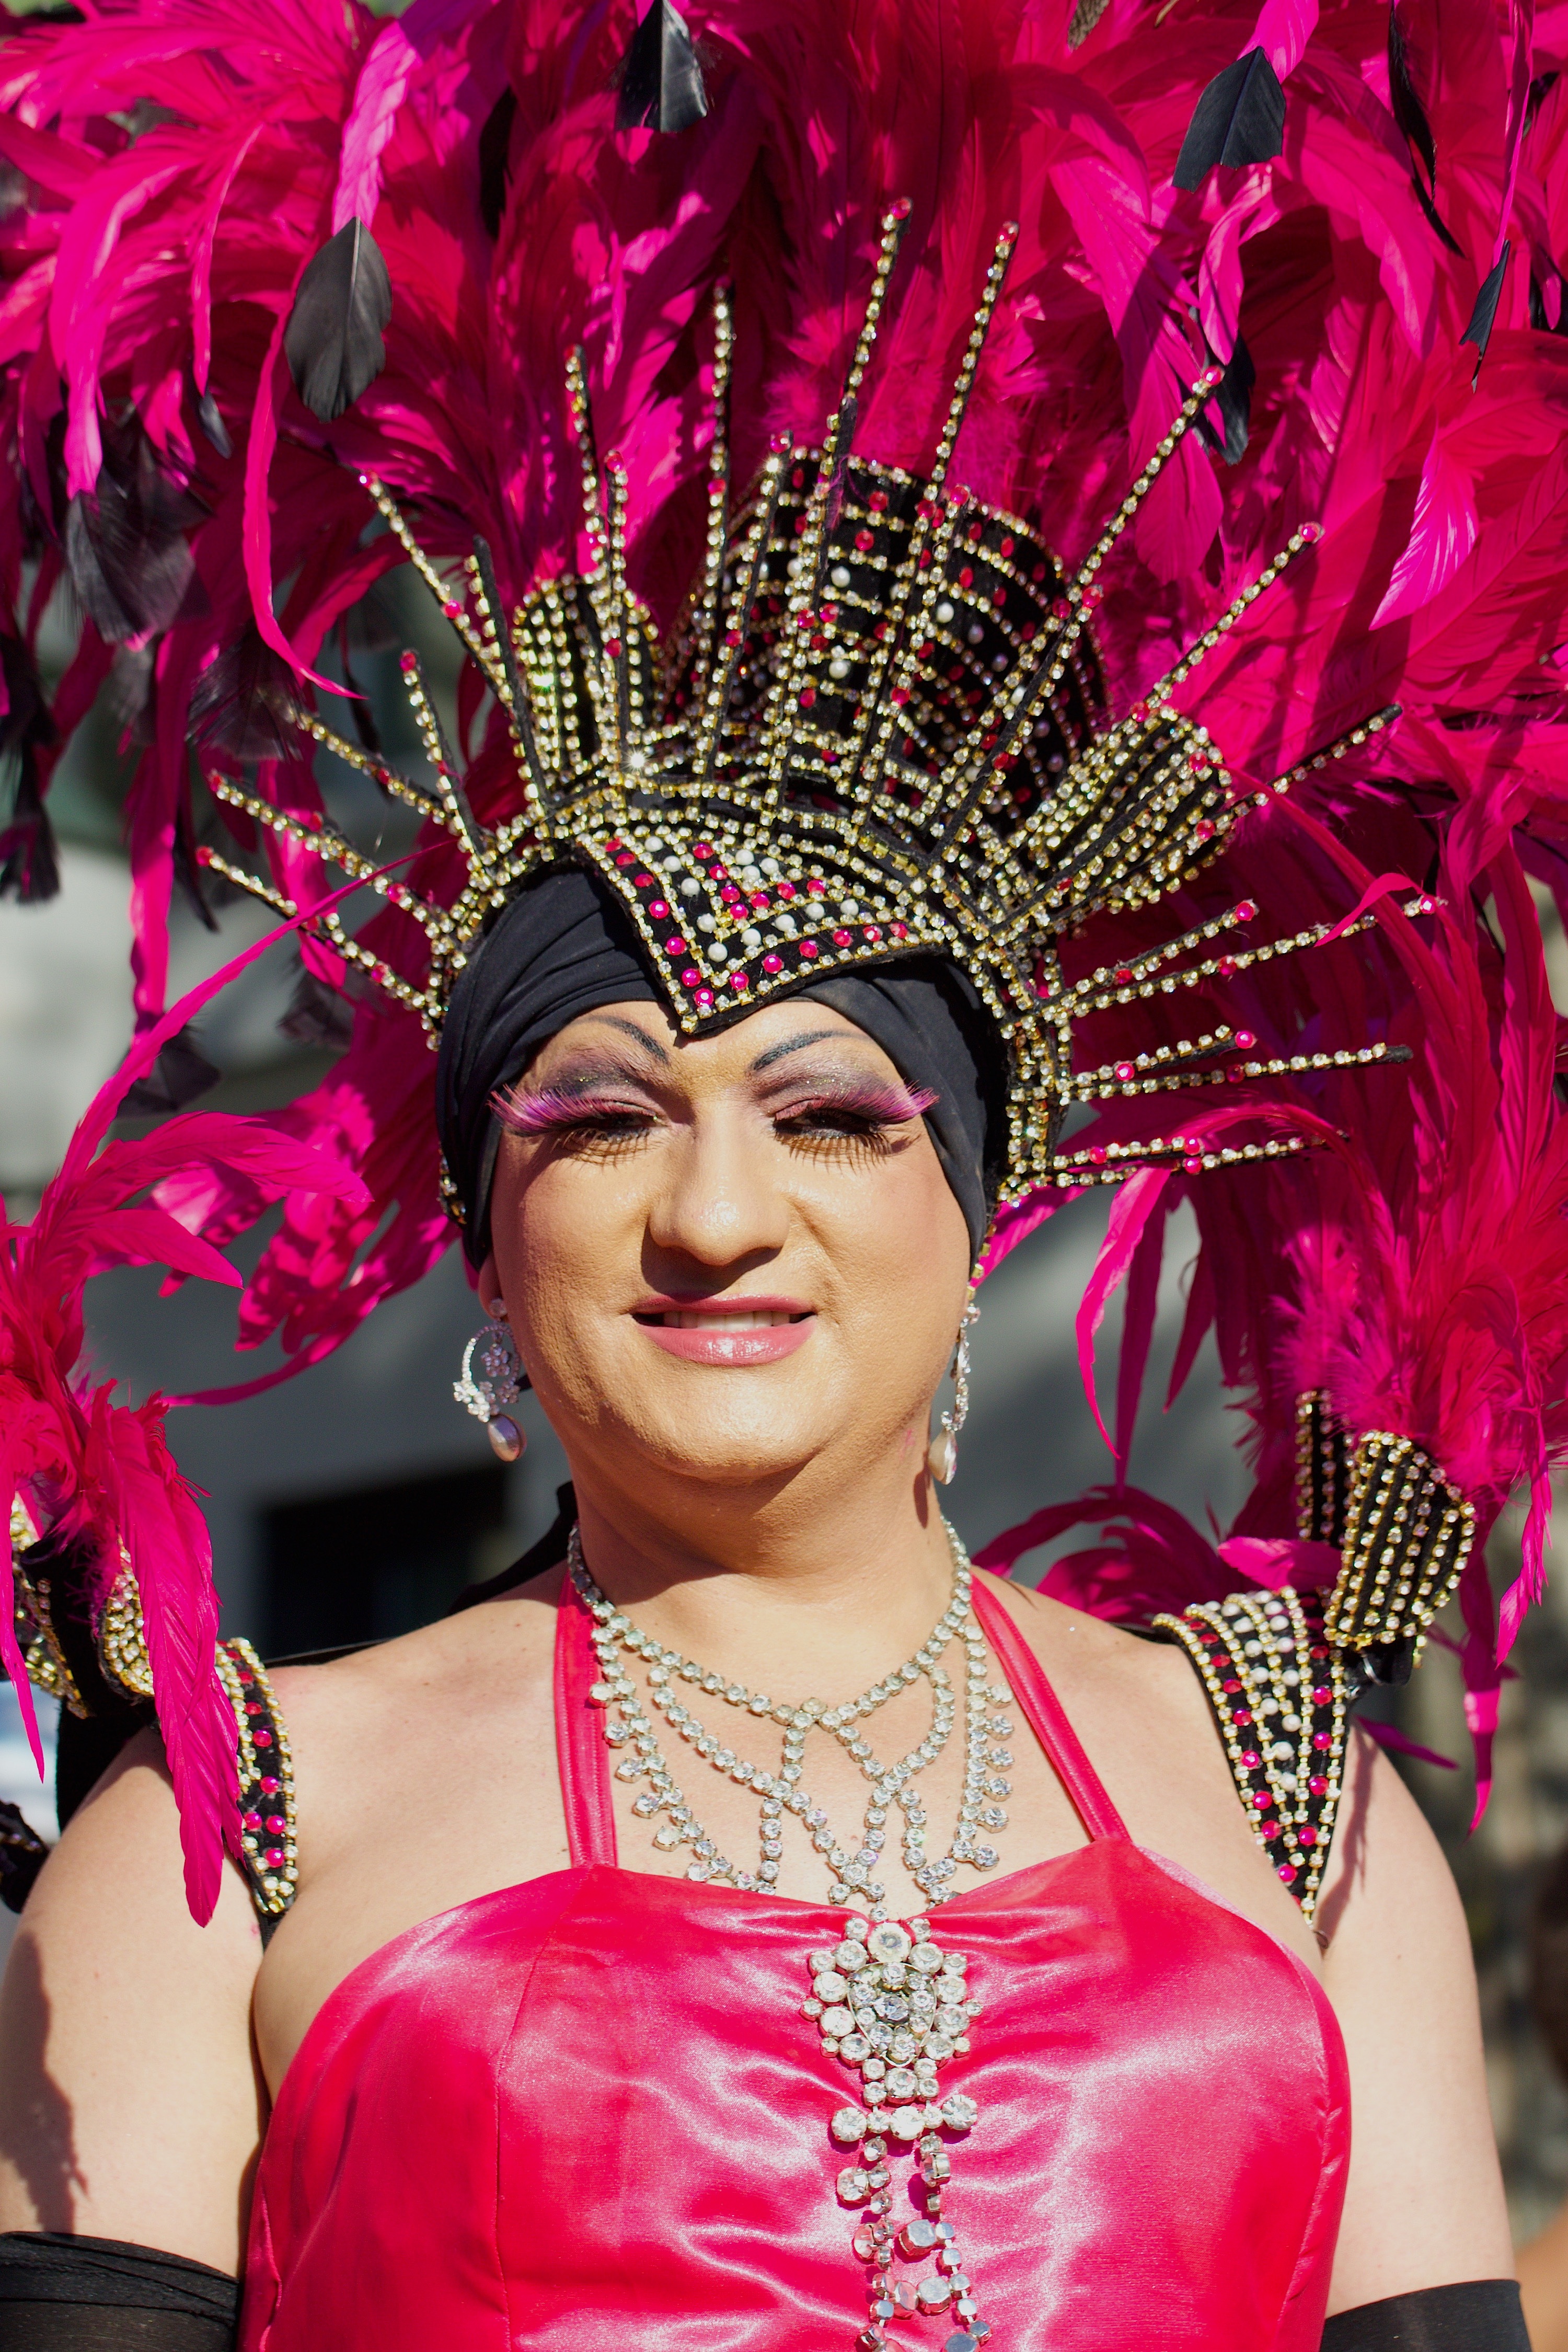
woman, dance, carnival, human, pink, festival, violet, queen, event, tradition, costume, spring jewelry, street parade